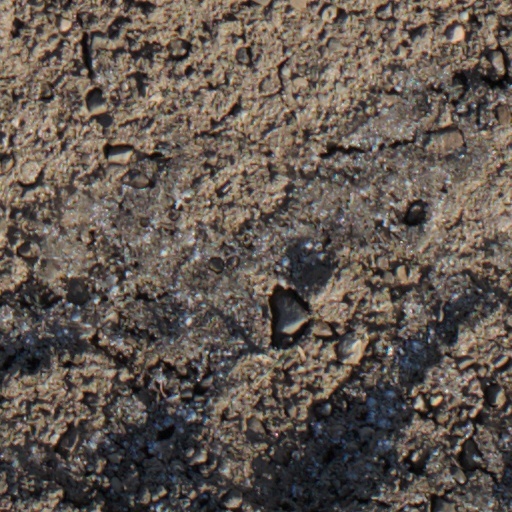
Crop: wheat